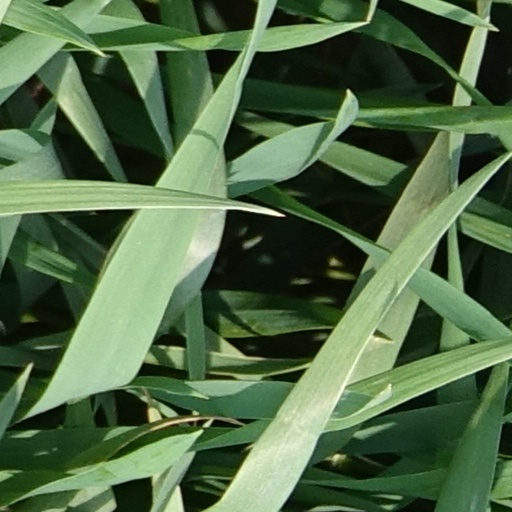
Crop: wheat